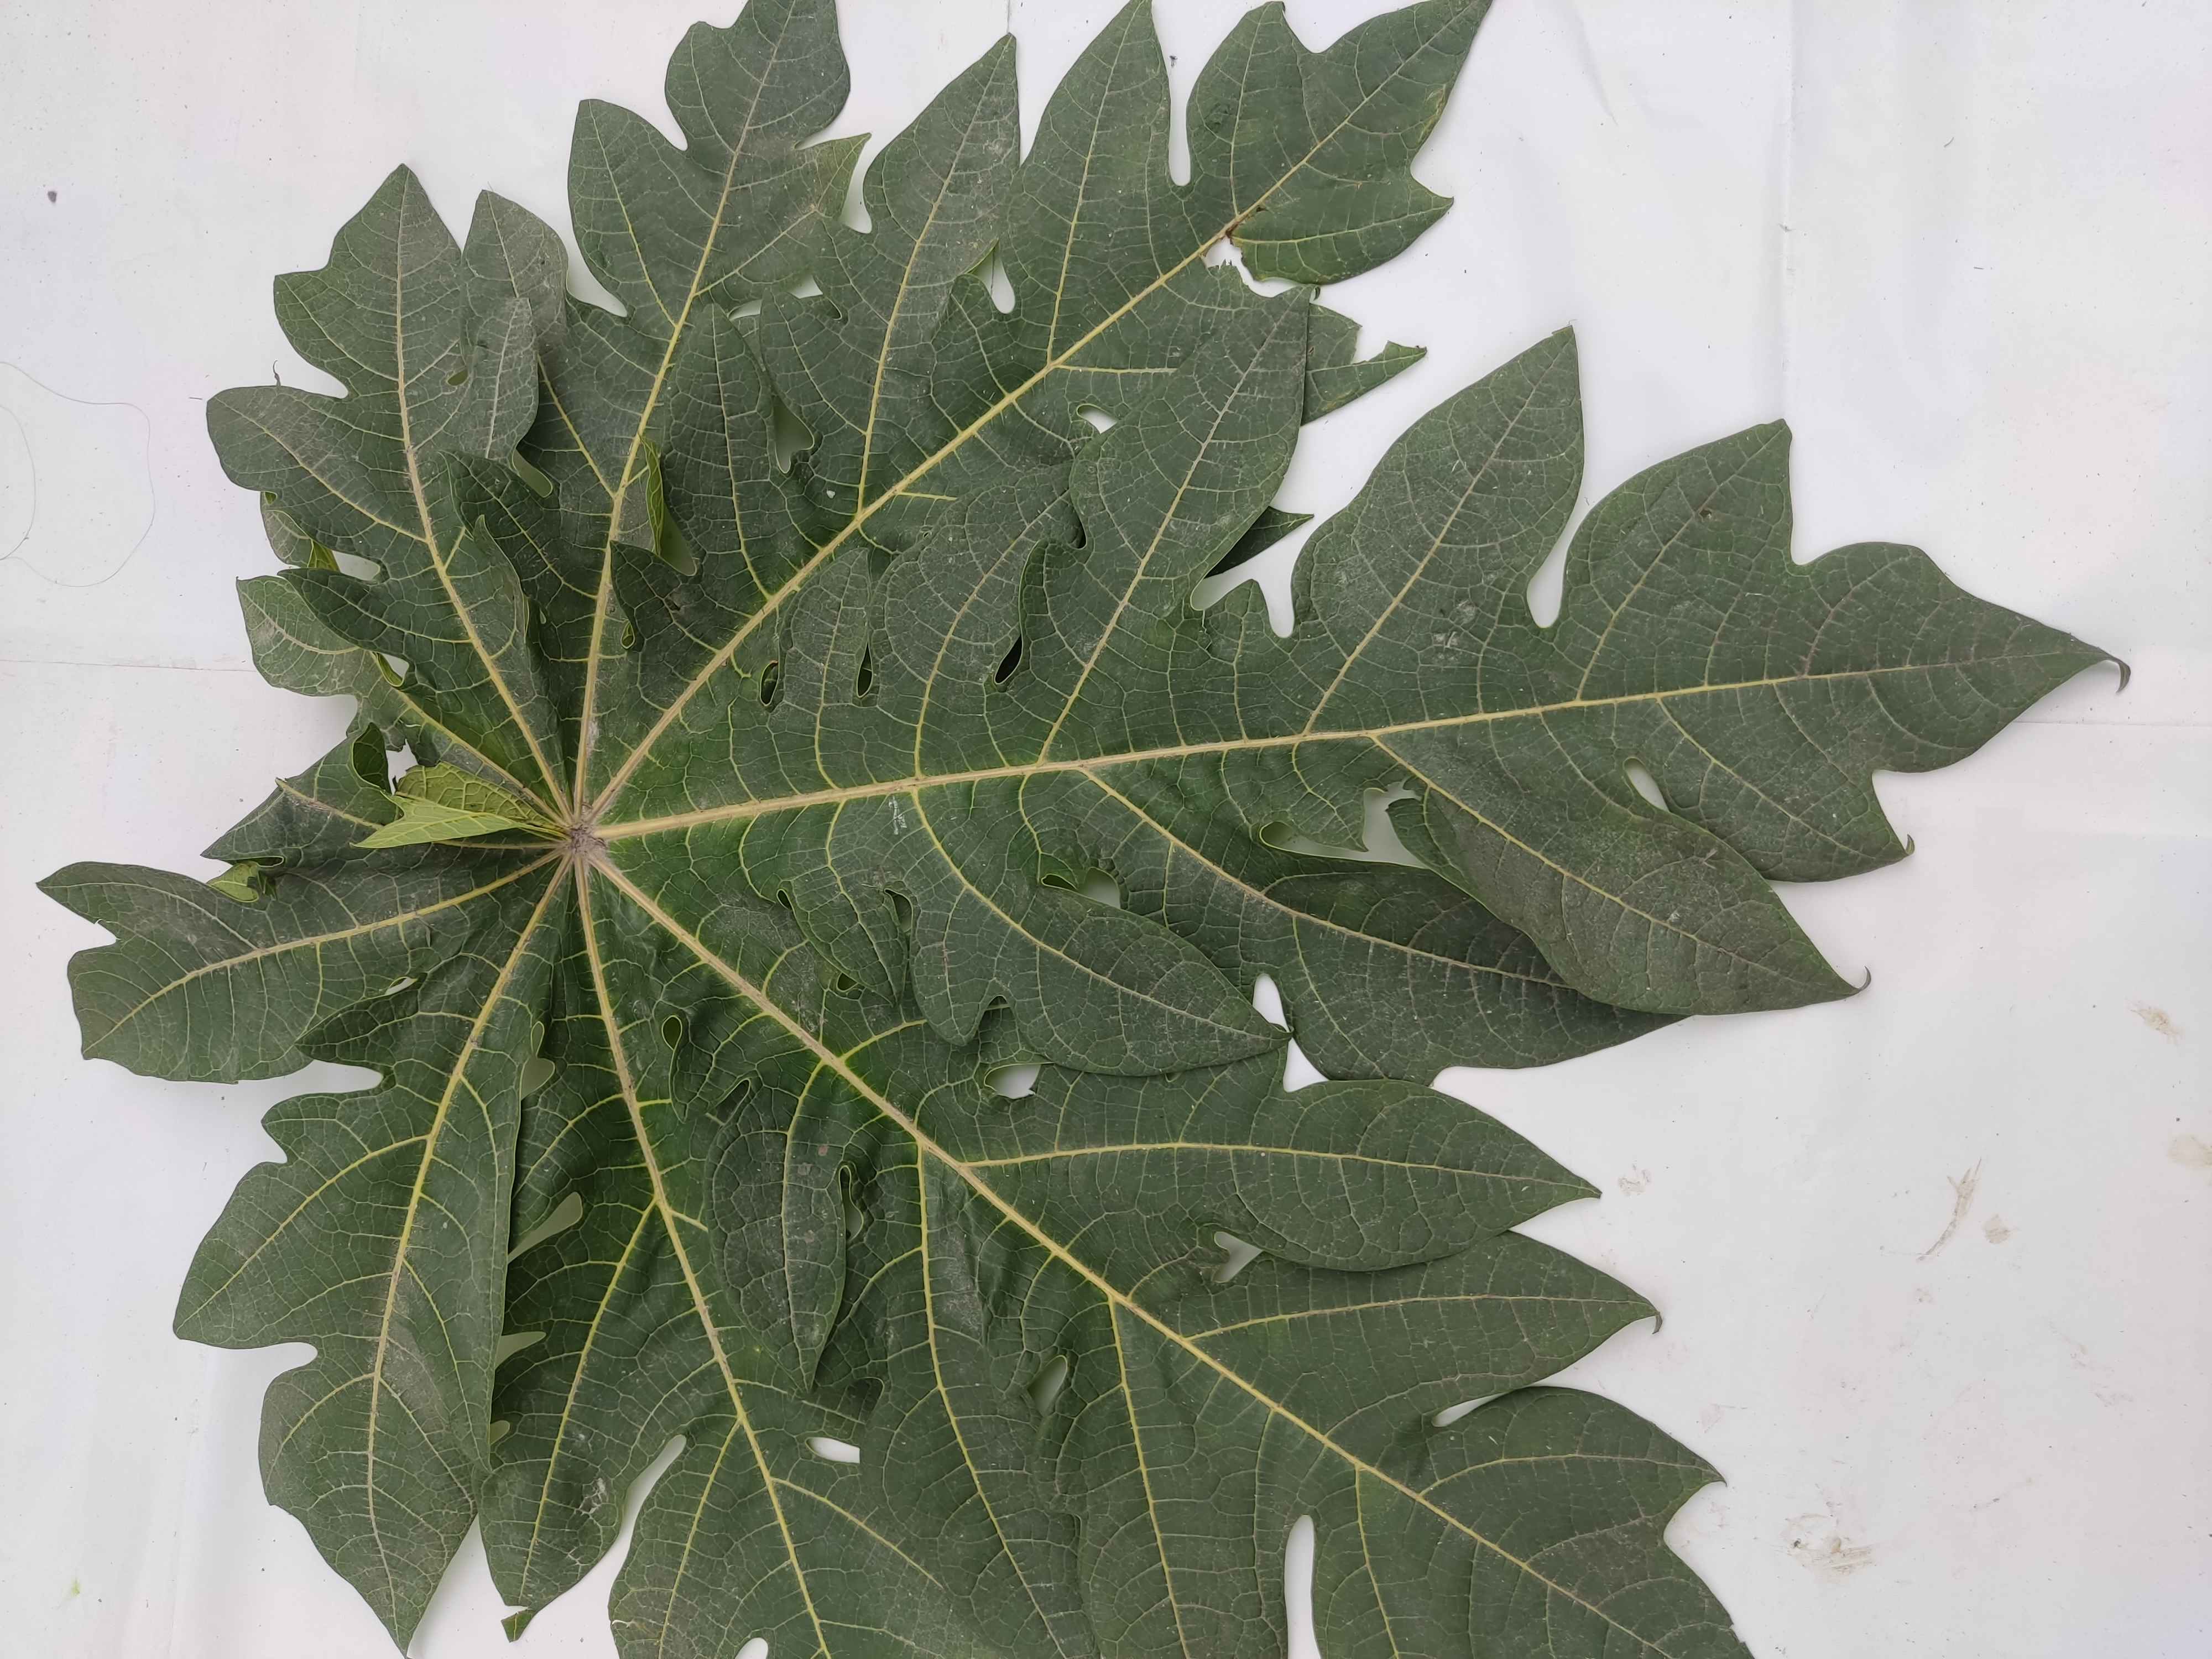
Label: Healthy Leaf